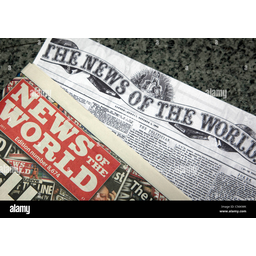
Label: paper